Taensa

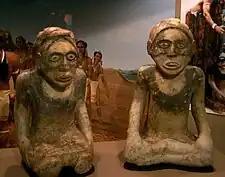
Mississippian "ancestral couple" statues from the Etowah site in Georgia

The temple and chiefly residence stood on opposite sides of the plaza. The chiefs cabin was a square building measuring on each side with clay plastered walls high and thick. It was capped by a roof in height that was covered in cane mats woven so tightly they were said to be waterproof. The great temple was similar in appearance but had three carved eagle effigies at its summit. Inside beaten copper plaques and painting adorned the walls. There was a fire of burning cane in the center and low couch-like beds lined the walls. The chief sat on one that acted as a throne where he would hold court surrounded by his wives, retainers, and advisers who were all dressed in white garments woven from mulberry bark. Included among the advisors were the lesser chiefs, headmen, and councillors who oversaw the other villages.